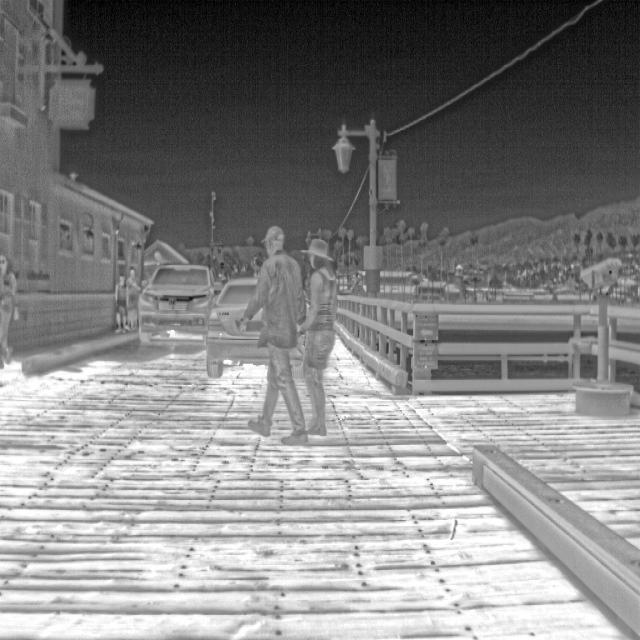
Detected objects:
label: person
label: person
label: person
label: person
label: person